Hermann Heuvers

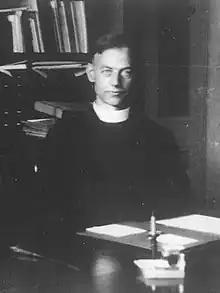

Hermann Heuvers (31 August 1890 – 9 June 1977) was a German Jesuit missionary, philosopher, educator, author, playwright, and screenwriter. He came to Japan in 1923 and served as the second president of Sophia University from 1937 to 1941.